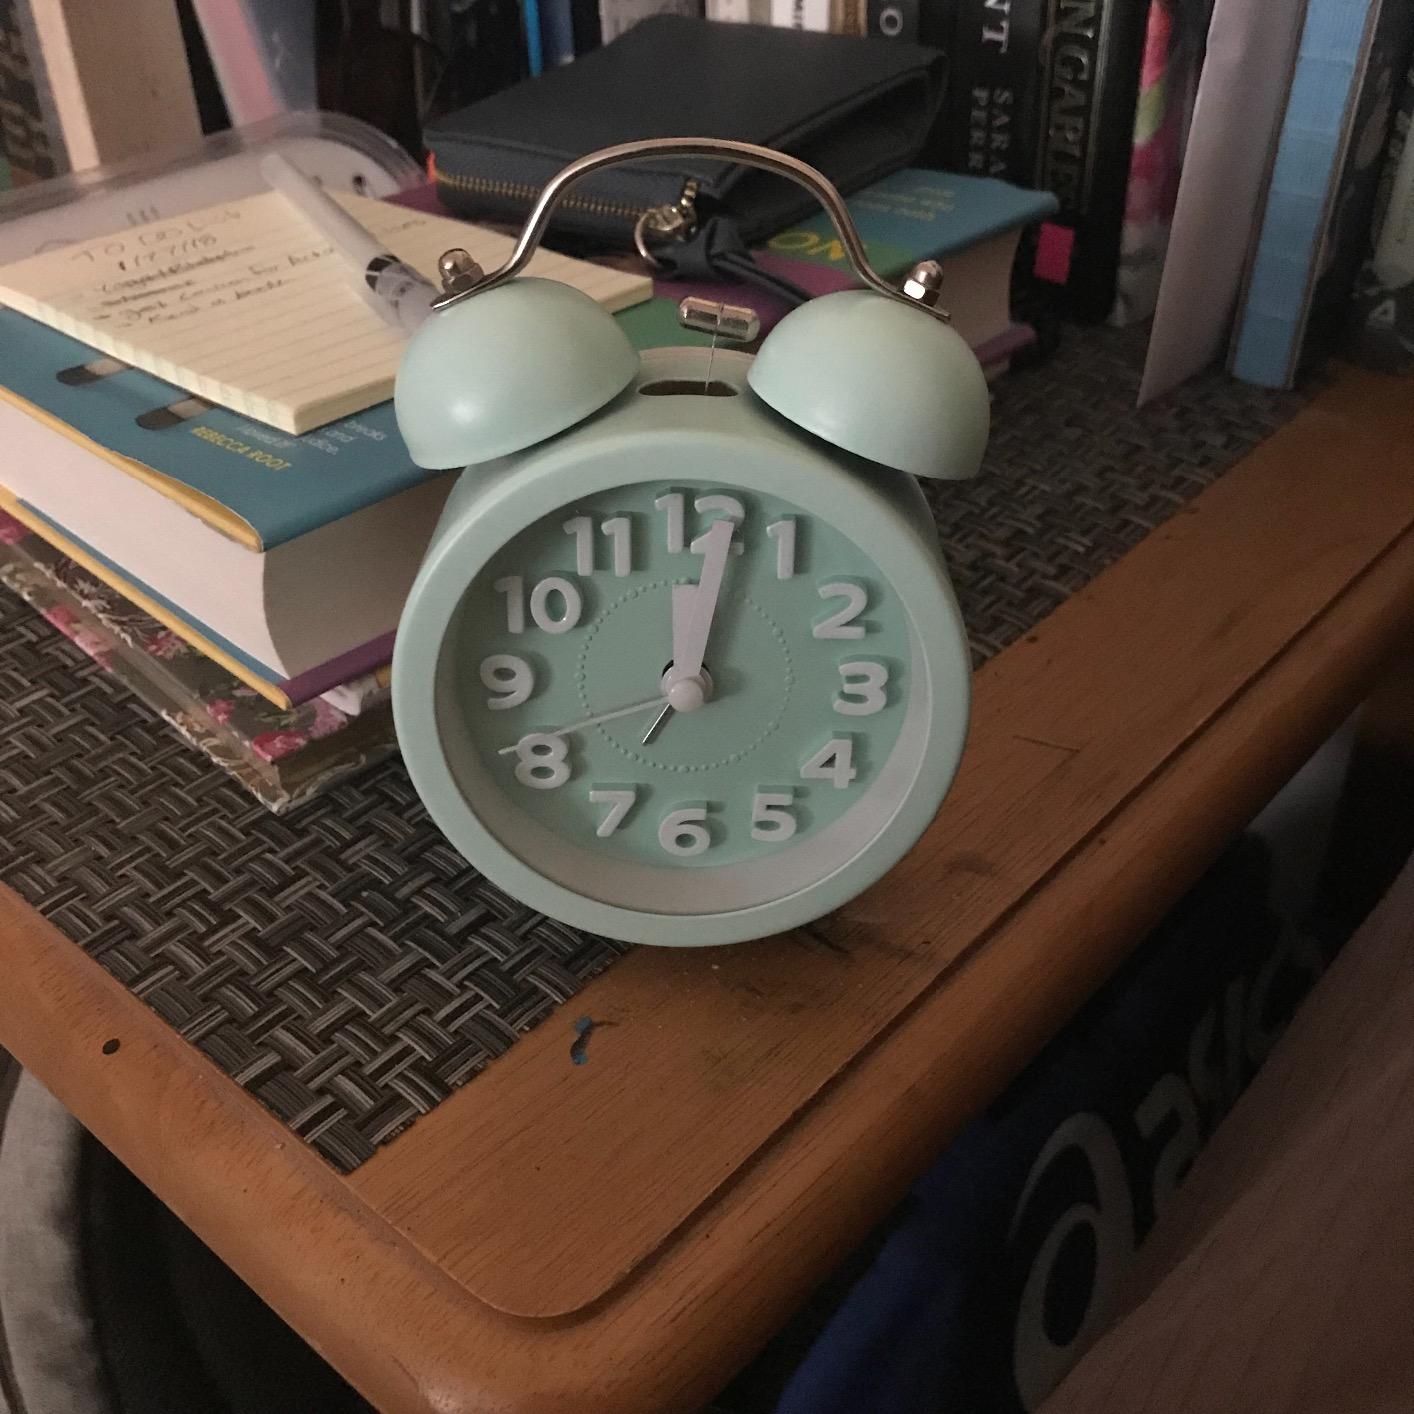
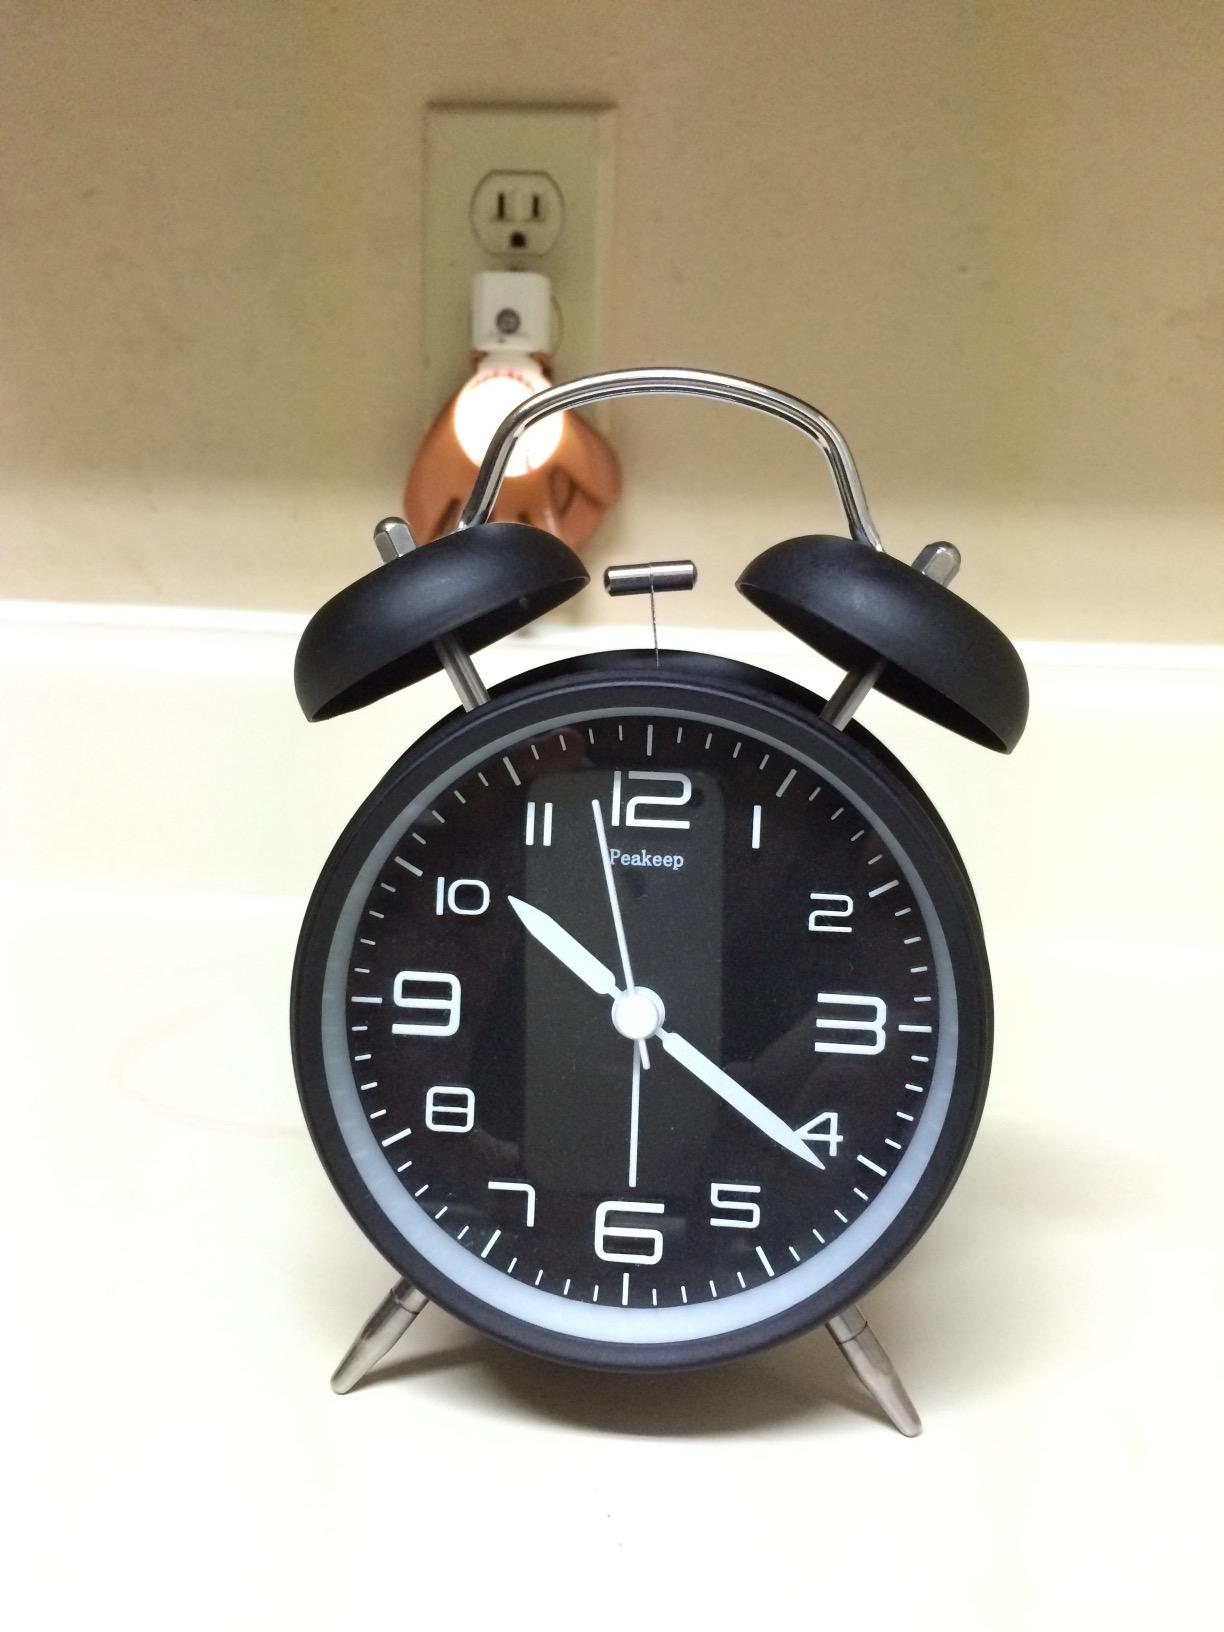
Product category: clock
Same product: no